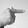
ASL letter: T